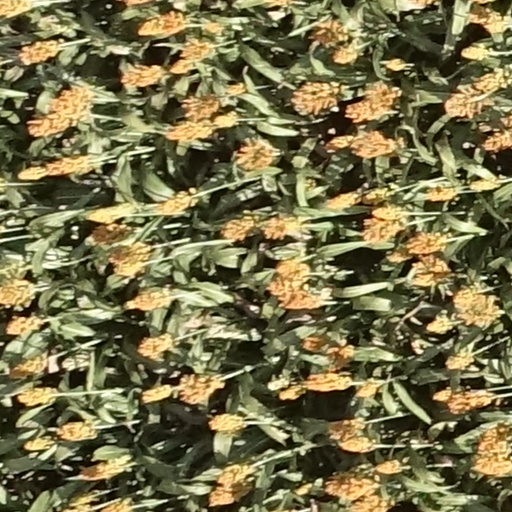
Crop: sorghum